Wesley AME Zion Church

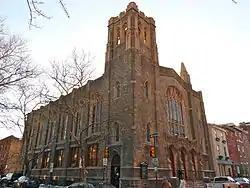

Wesley A.M.E. Zion Church (also known as Big Wesley) is an historic church, which is located at 1500 Lombard Street in Philadelphia, Pennsylvania. Added to the National Register of Historic Places in 1978, it also appears in the Philadelphia Register of Historic Places and the Pennsylvania State Historic Resource survey.